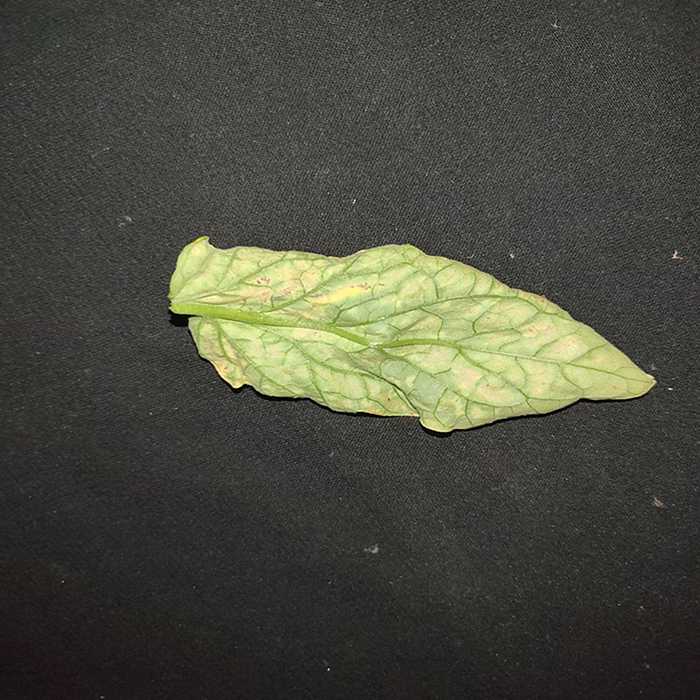
Plant: Tomato
Label: Tomato spotted wilt